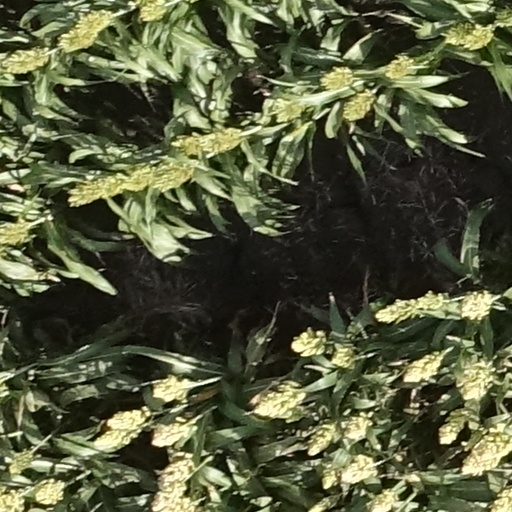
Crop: sorghum